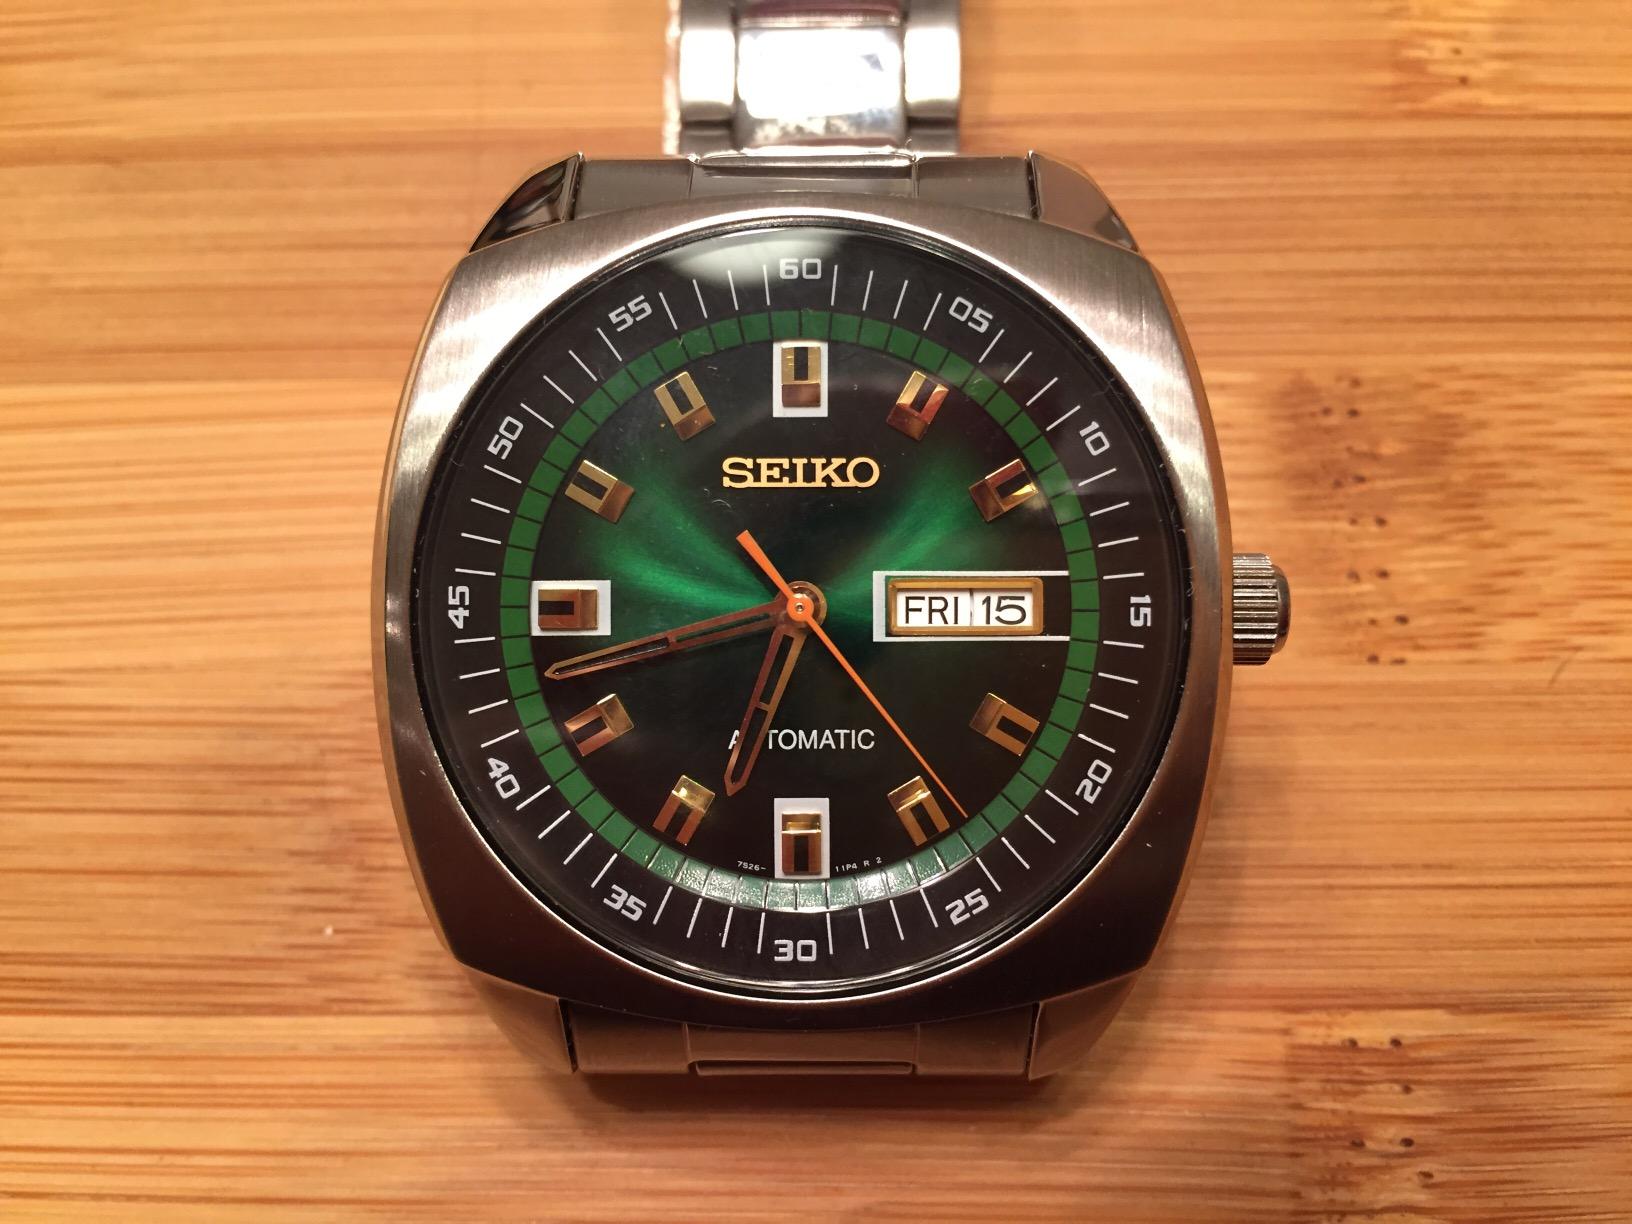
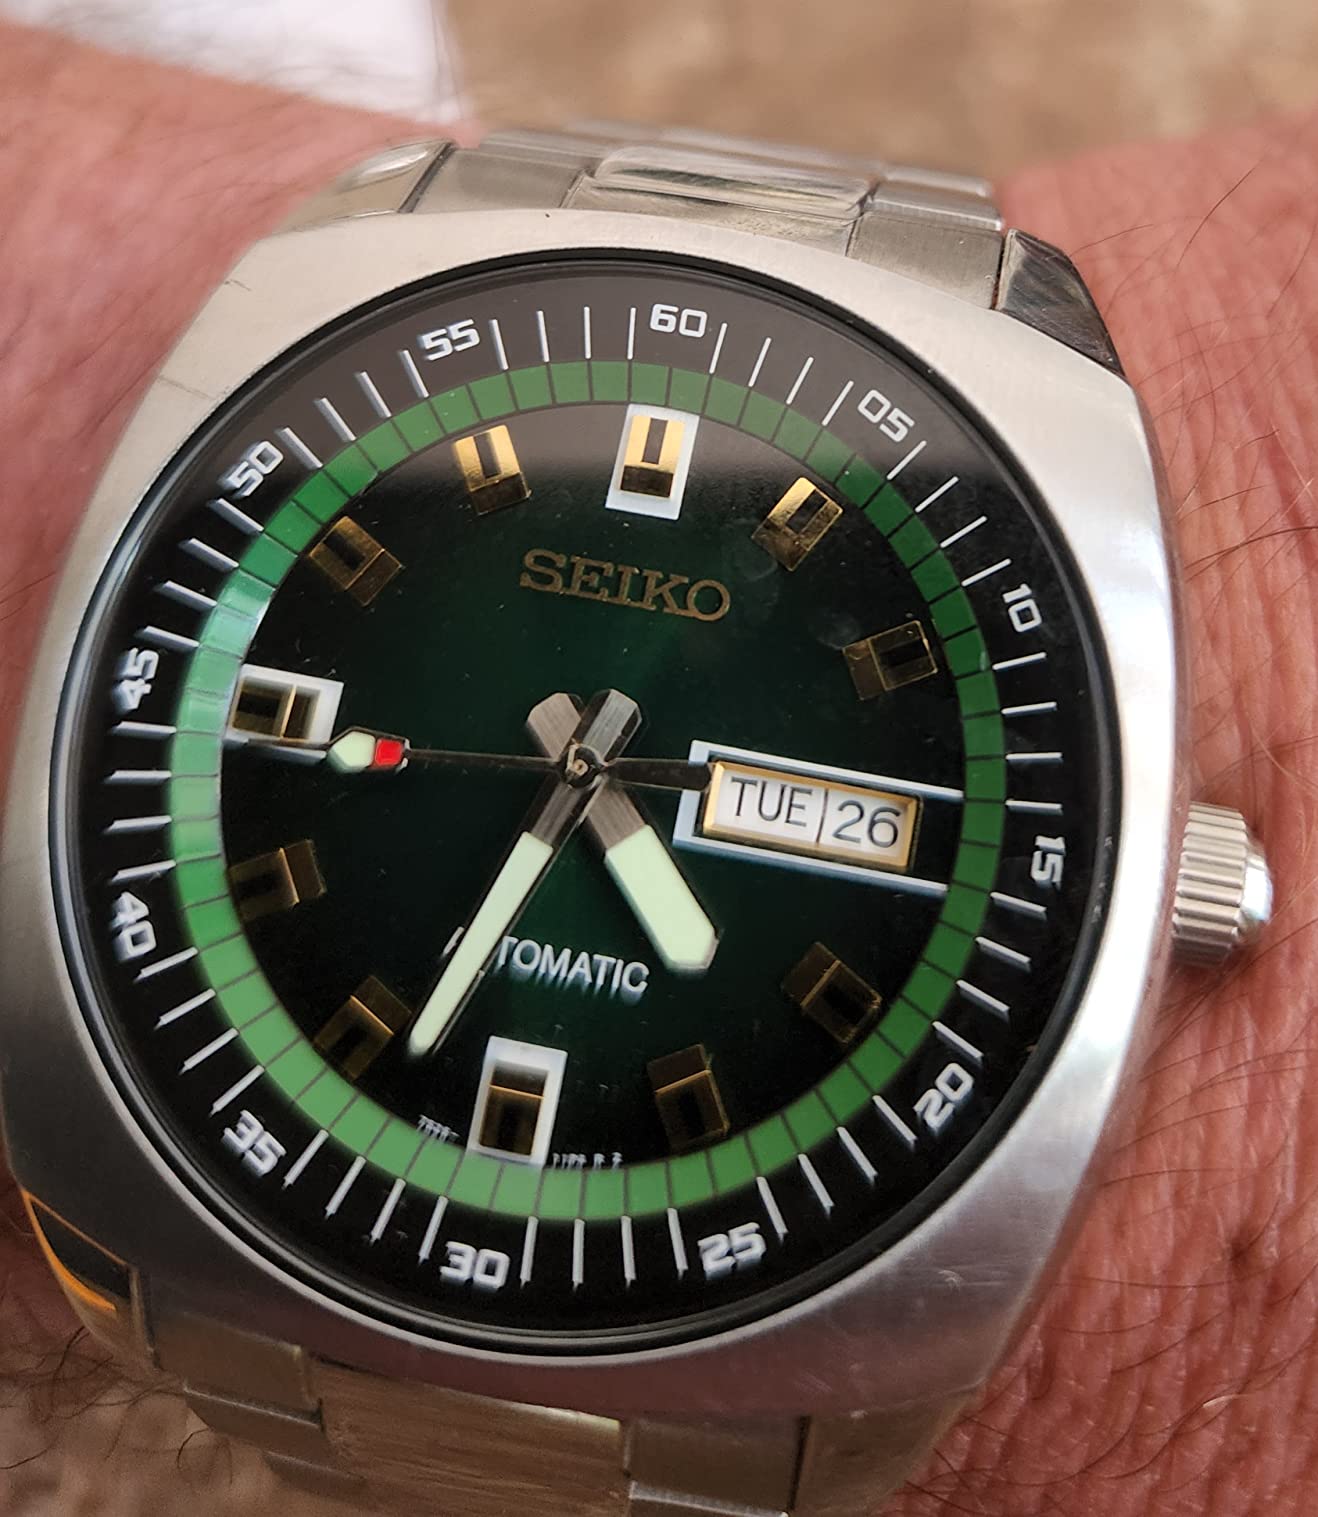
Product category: accessories_watch
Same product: yes